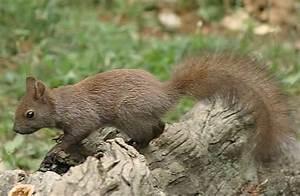
squirrel